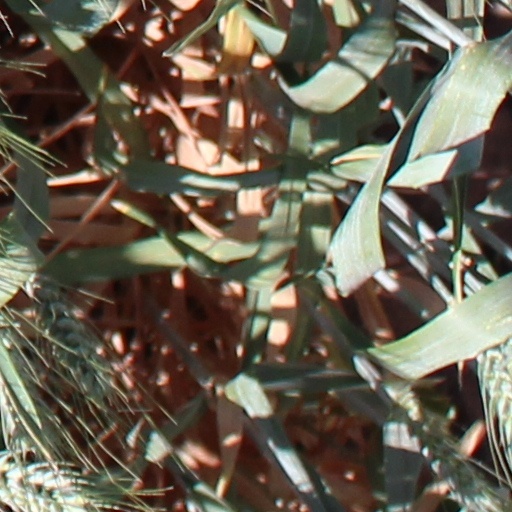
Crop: wheat